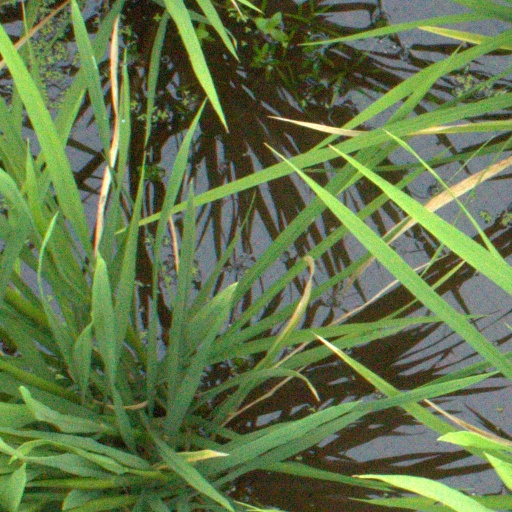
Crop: rice